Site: brandenburg
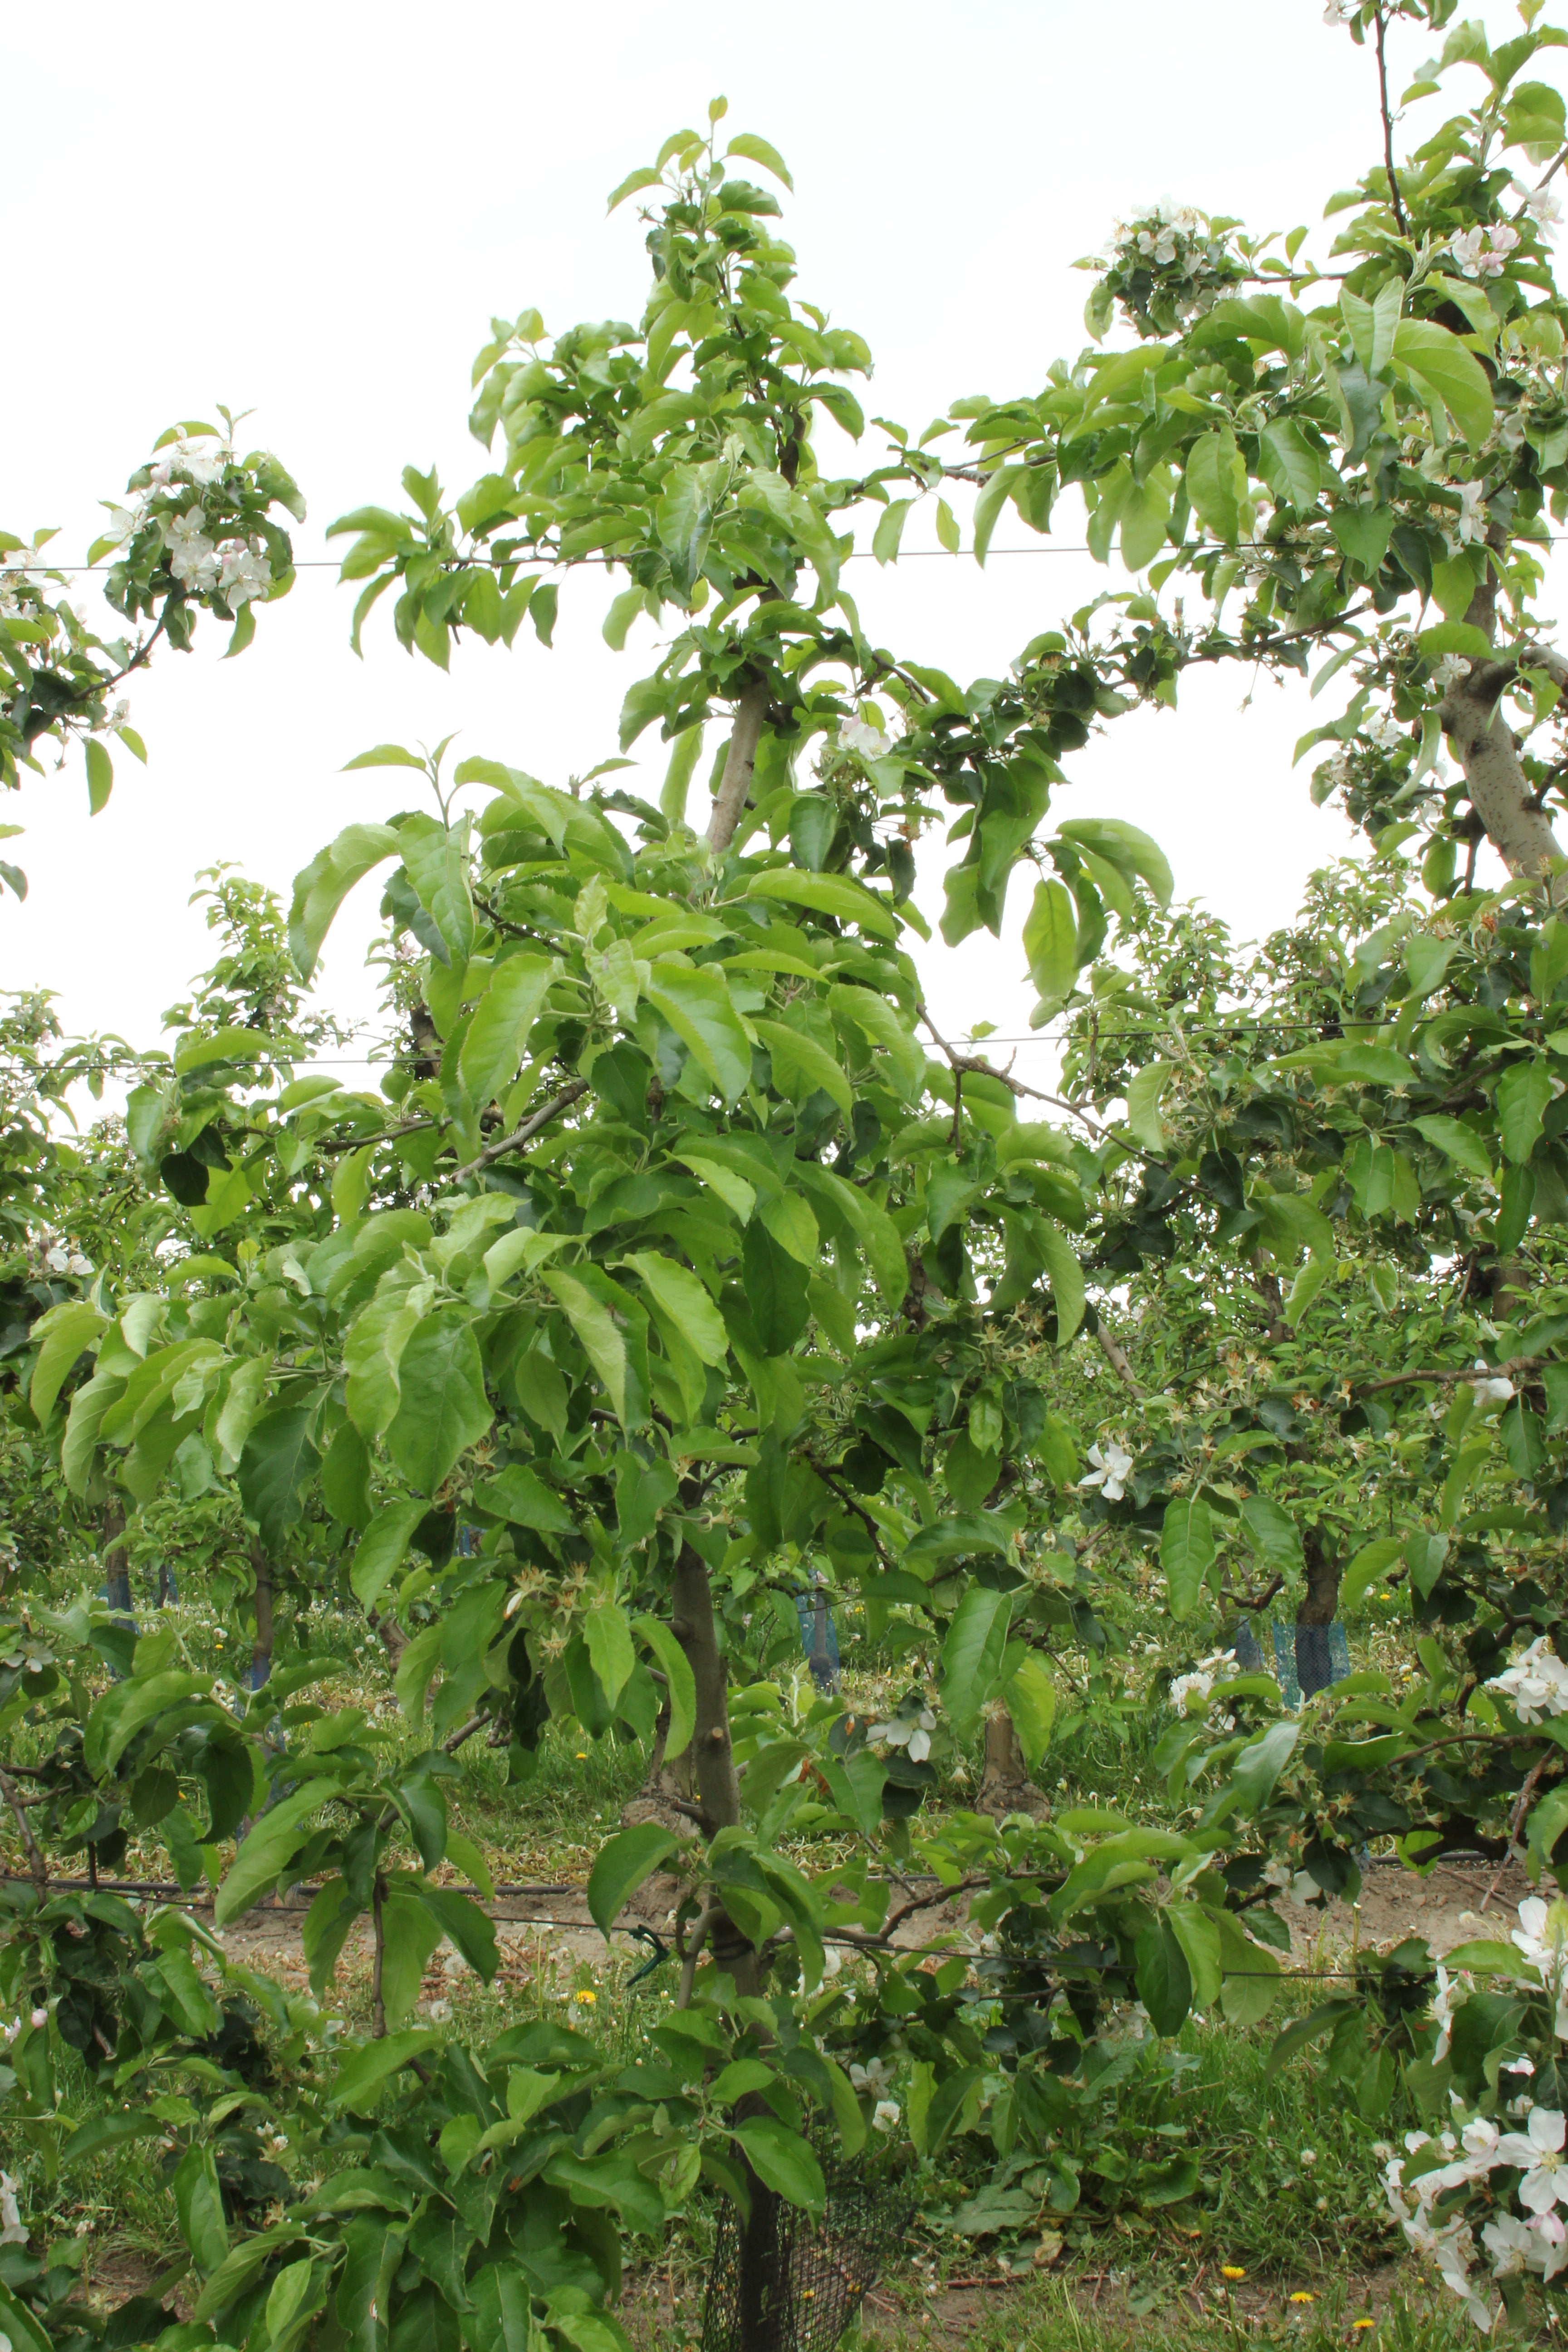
Growth stage (BBCH 67): Flowering